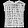
Label: T - shirt / top